Culture of the Netherlands

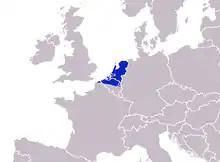
A map illustrating the area in which Dutch is spoken.

The official language of the Netherlands is Dutch, spoken by almost all people in the Netherlands. Dutch is also spoken and official in Aruba, Brussels, Curaçao, Flanders, Sint Maarten and Suriname. It is a West Germanic, Low Franconian language that originated in the Early Middle Ages (c. 470) and was standardized in the 16th century. Frisian is also a recognized language and it is used by the government in the province of Friesland. Several dialects of Low Saxon ("Nedersaksisch" in Dutch) are spoken in much of the north and east and are recognized by the Netherlands as regional languages according to the European Charter for Regional or Minority Languages. Another Dutch dialect granted the status of regional language is Limburgish, which is spoken in the south-eastern province of Limburg. However, both Dutch Low Saxon and Limburgish spread across the Dutch-German border and belong to a common Dutch-Low German dialect continuum.